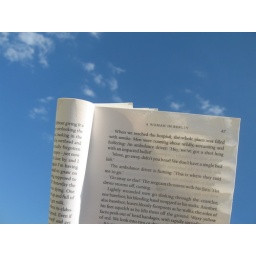
reading in an impossible blue sky